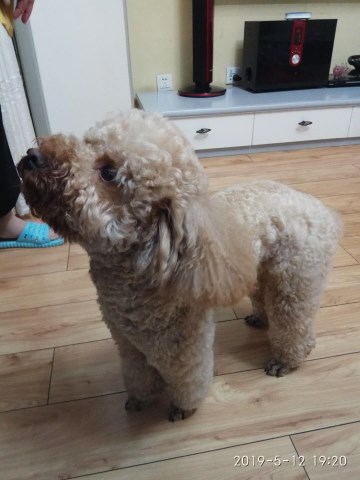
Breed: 2925-n000114-toy_poodle